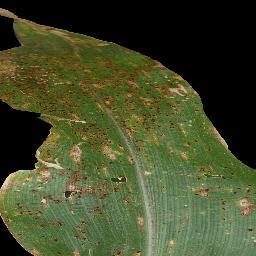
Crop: corn
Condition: (maize)_common_rust